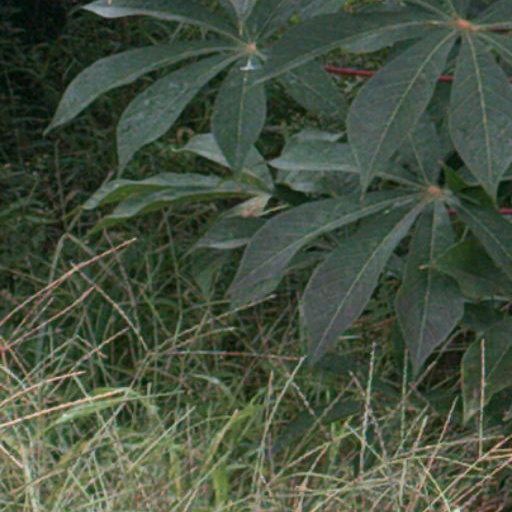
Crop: cassava